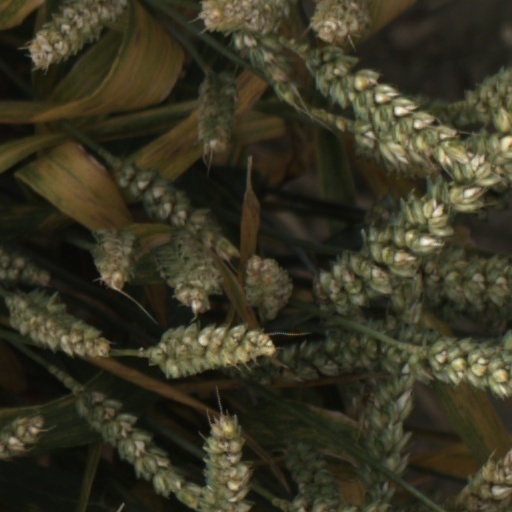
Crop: wheat